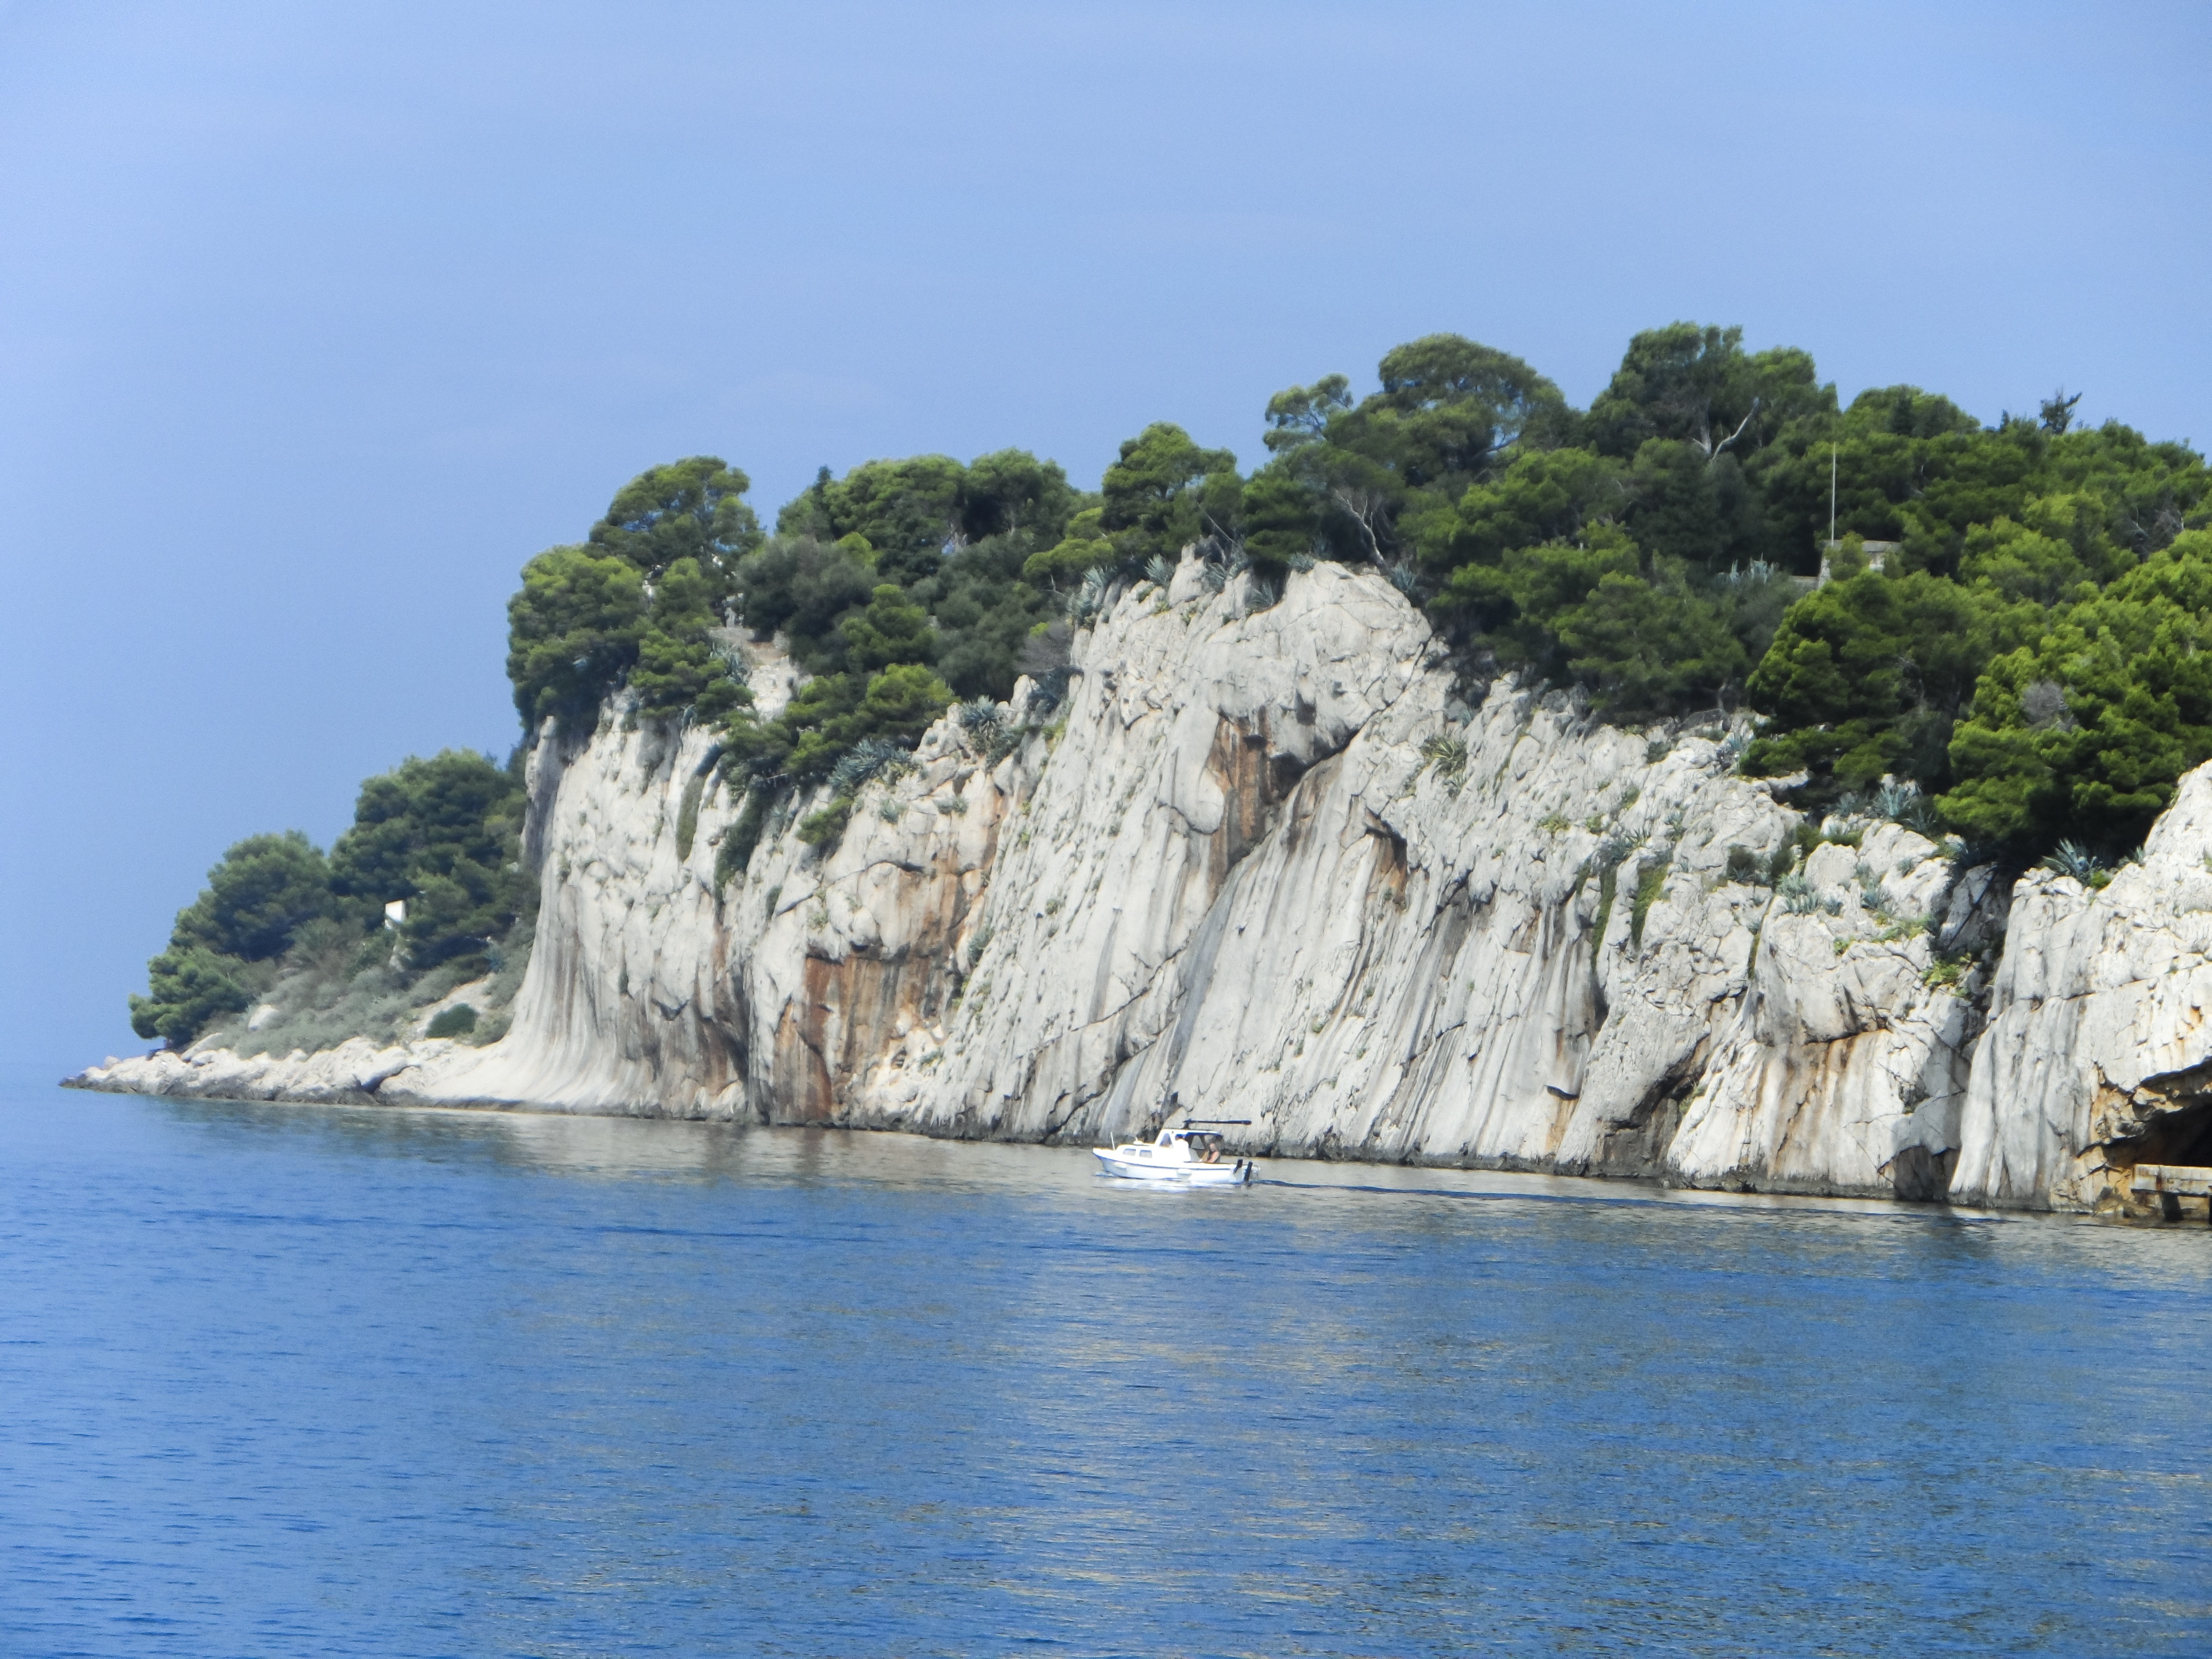
beach, landscape, sea, coast, water, nature, rock, ocean, boat, shore, view, summer, travel, formation, cliff, seaside, cove, bay, island, rest, stack, tourism, terrain, material, swimming, body of water, rocks, balkans, croatia, geology, vegetation, cape, adriatic, islet, the stones, the coast, landform, geographical feature, turbot, makarska